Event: Nepal Earthquake
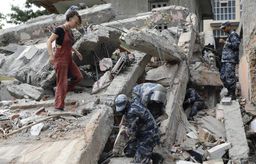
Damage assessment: damage